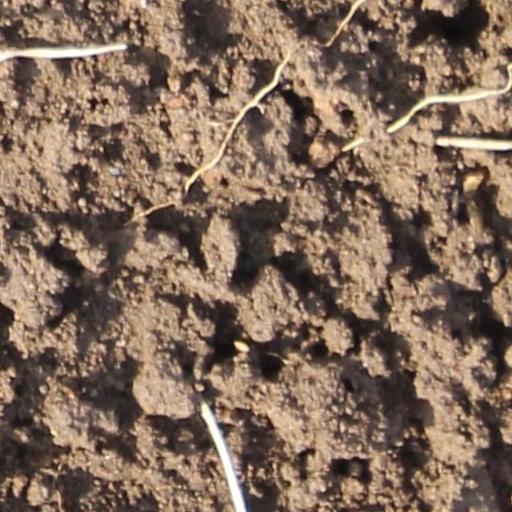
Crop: wheat